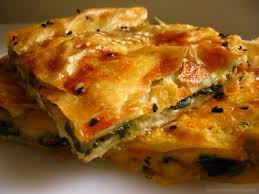
Yemek: borek